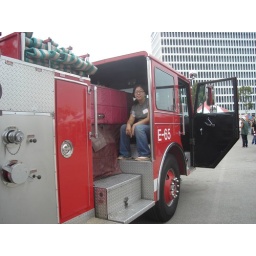
chillin in a redondo beach fire truck @ northrop-grumman open house